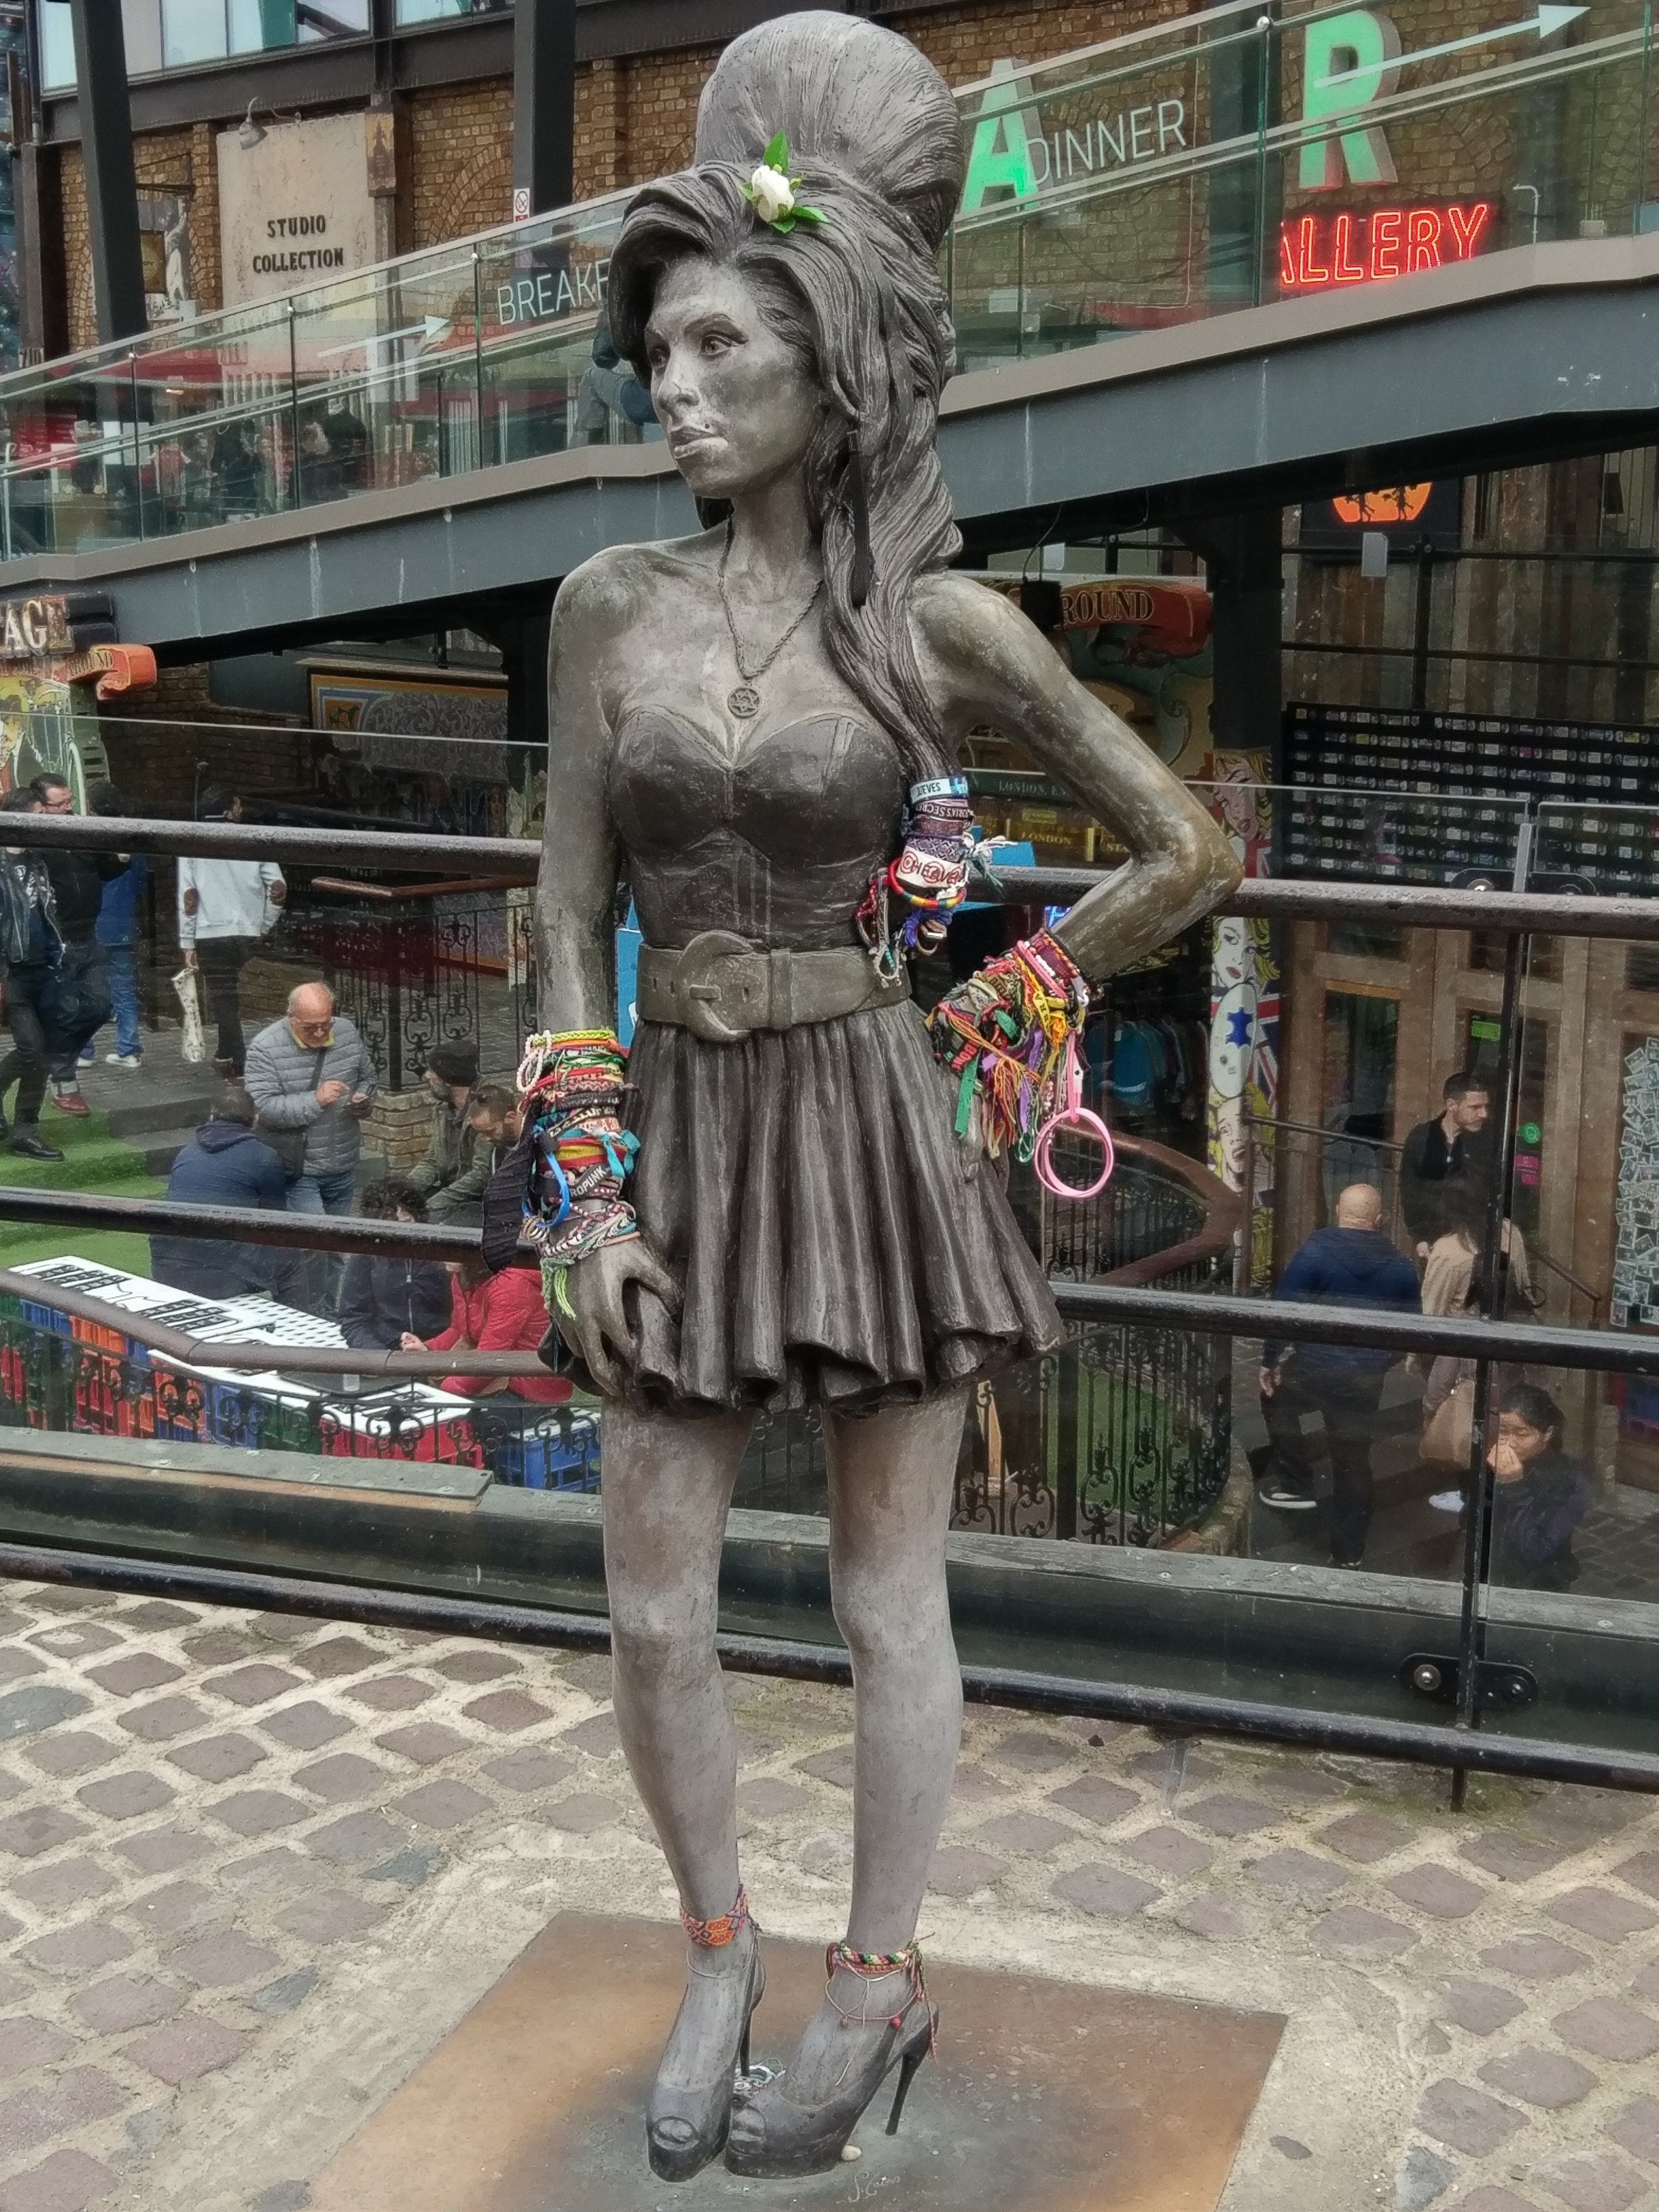
road, street, monument, statue, clothing, sculpture, london, art, infrastructure, costume, camden, great britain, the statue, camden lock, amy winehouse